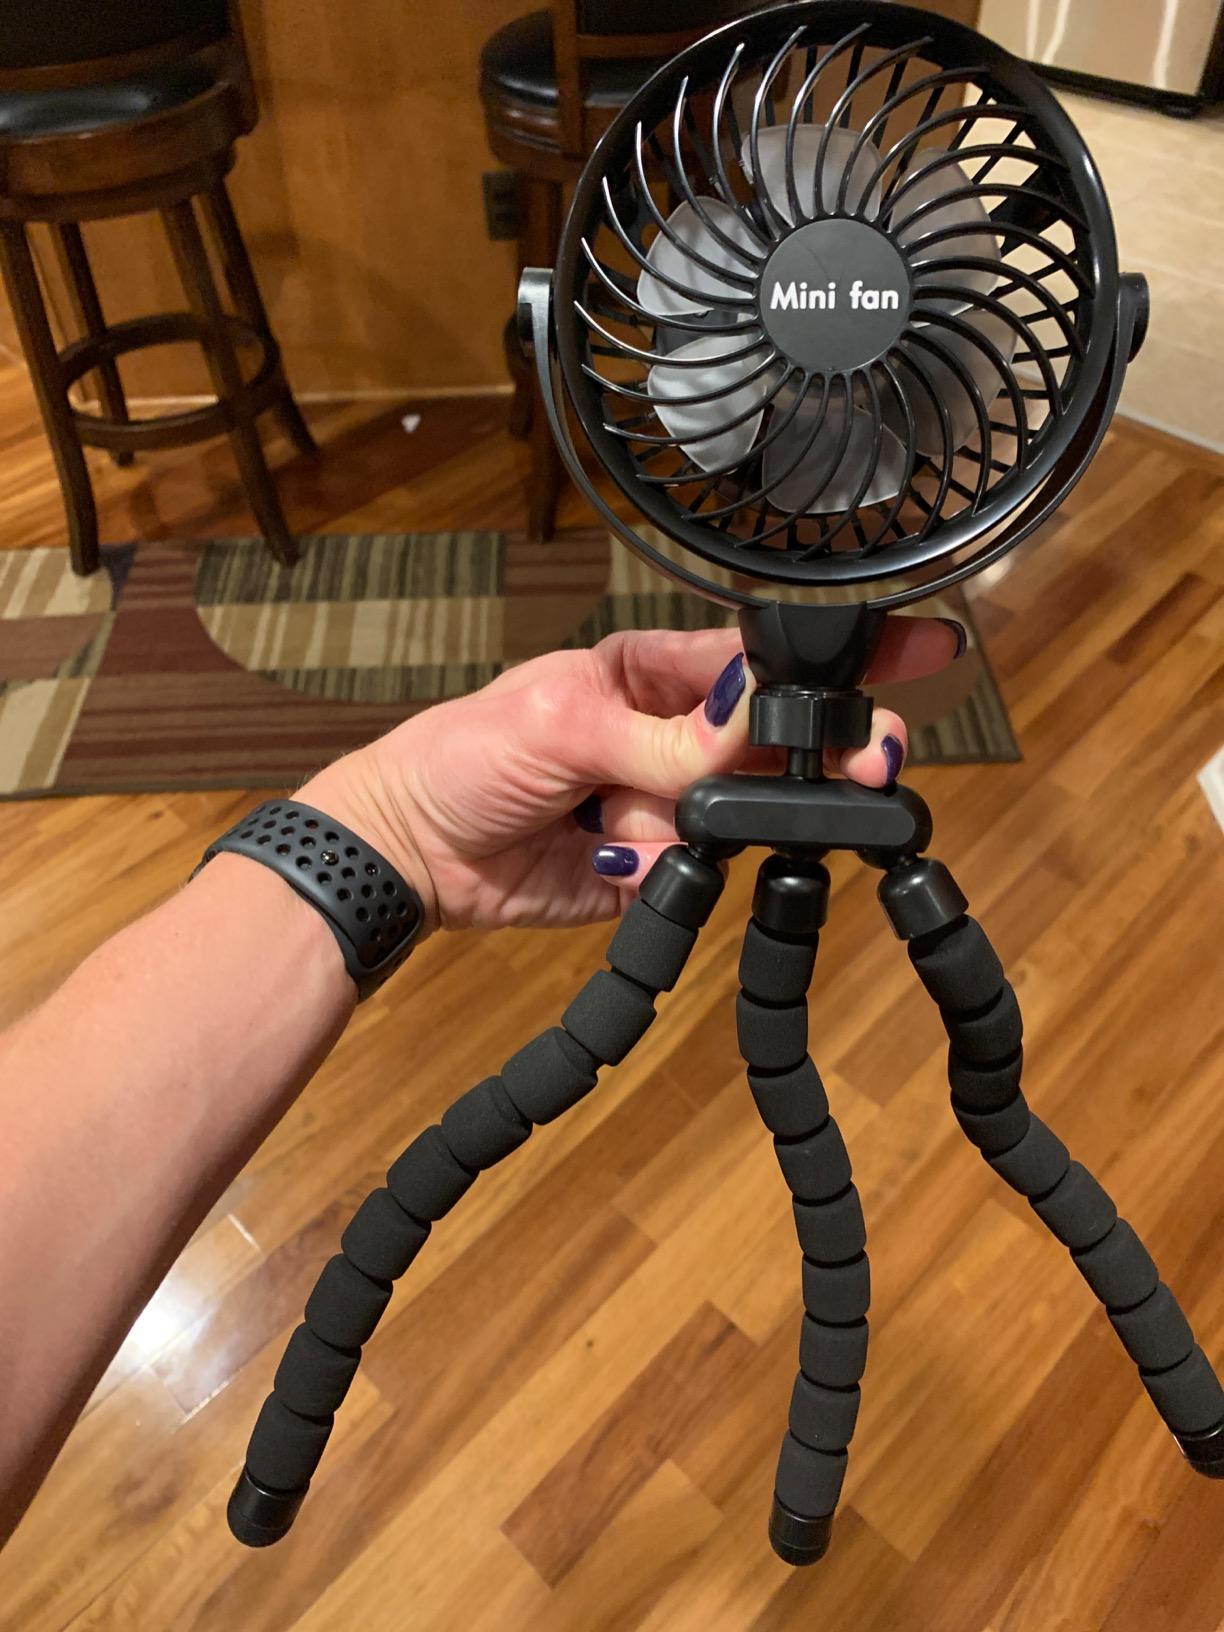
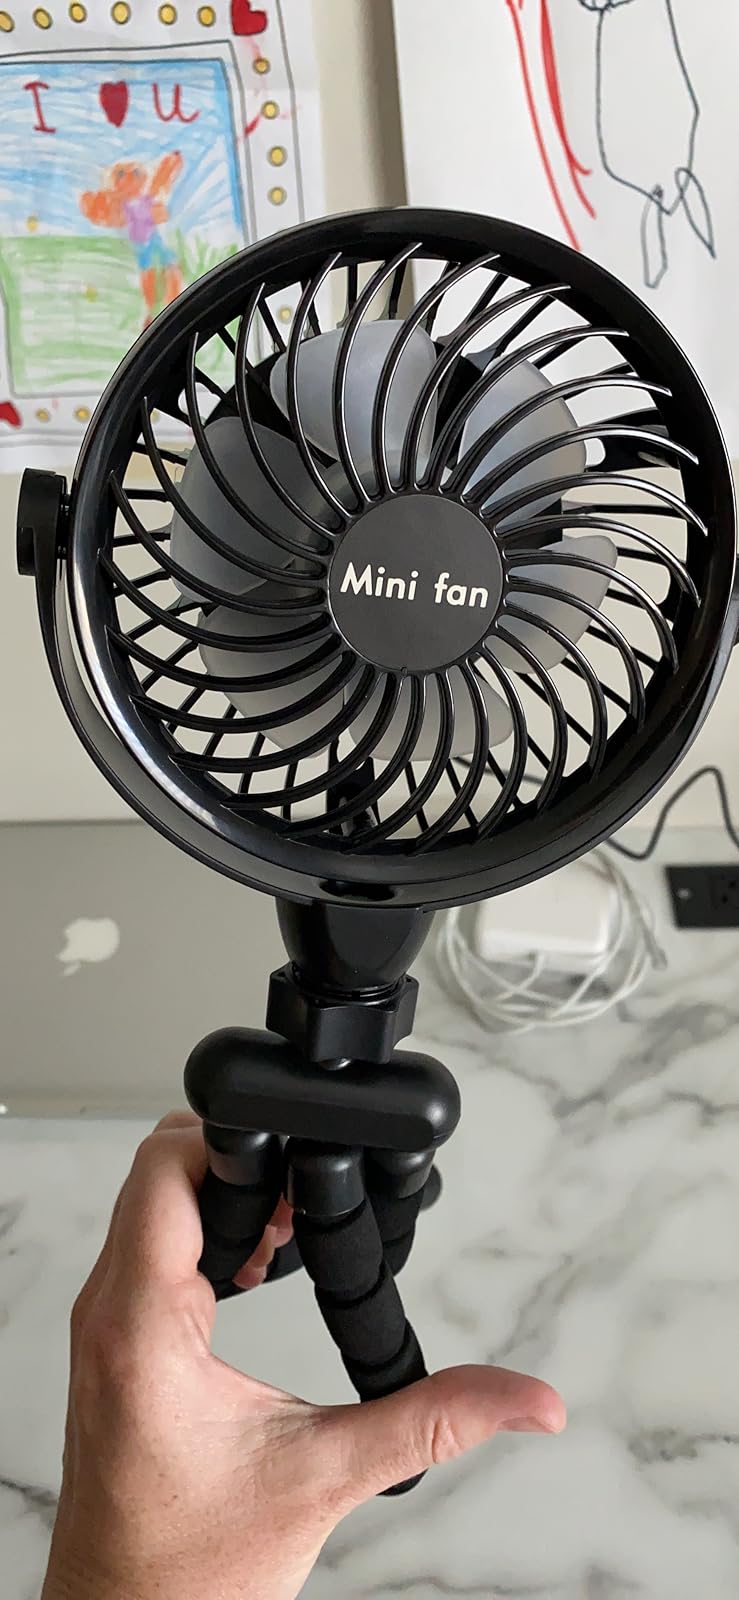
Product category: fan
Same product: yes